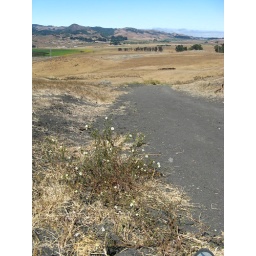
This small flowering plant was a welcome respite from the brown around it.